Nigel Park

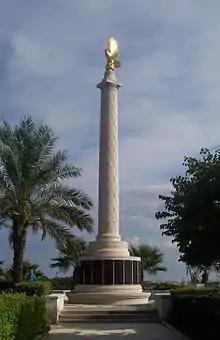
The Malta Memorial on which Park's name is listed

September was relatively quiet but the following month the Luftwaffe increased the intensity of its operations against Malta. Park's aircraft was damaged in an encounter on 10 October with a group of enemy fighters; despite his cannons having jammed, he was able to evade them and land back at the squadron's base at Takali. He had a series of more successful engagements over the following days: he damaged a Reggiane Re.2001 on 11 October, and the next day destroyed three Ju 88s, two in one sortie near Grand Harbour. Another Ju 88, which had just bombed the airfield at Takali, was shot down on 14 October along with a Bf 109. He destroyed another Bf 109 during a scramble to intercept another bombing raid in the afternoon.